First-class facilities of the Titanic

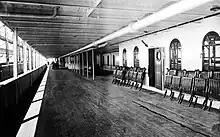
Promenade Deck on the "Olympic". The entrance to the aft grand staircase is in the foreground.

First-class male passengers could enjoy a Georgian style smoking room, found at the aft end of A Deck just off the aft grand staircase. In keeping with social conventions of the time, the room was exclusive to men. In order to recreate the same atmosphere of a gentlemen's club, the room was decorated with dark mahogany panelling inlaid with mother-of-pearl and richly carved. Numerous large stained-glass windows were installed in pedimented niches within the panelling, illuminated from behind. Like the lounge, the ceilings and windows were raised above the level of the Boat Deck for increased height and the room was flanked by alcoves with bay windows, also in stained-glass.